Sir John Stirling-Maxwell, 10th Baronet

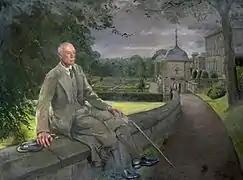
Sir John Stirling Maxwell (1866–1956), 10th Bt by William Bruce Ellis Ranken, Pollok House

The eldest son of Sir William Stirling-Maxwell, 9th Baronet and Lady Anna Maria Leslie-Melville, second daughter of David Leslie-Melville, 8th Earl of Leven and Elizabeth Anne Campbell, he was educated at Eton College and at Trinity College, Cambridge. He succeeded his father to the baronetcy in 1878.